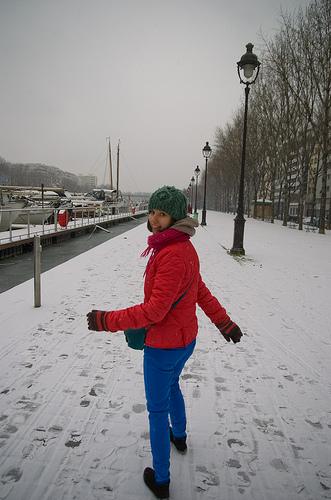
Weather: snow or frosty